Paulo Maluf

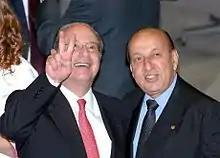
Maluf and fellow Progressive Party Federal Deputy Simão Sessim in 2007.

Since then, Maluf only managed to get himself elected to the Executive once, in 1992, again as mayor of São Paulo, despite his participation in nearly every gubernatorial and mayoral election for São Paulo state and São Paulo city, with the exception of 1989 when he was a presidential candidate in the first direct presidential elections since 1960 – in what was a disastrous campaign, remembered in Brazilian political lore only because of Maluf's "antic", said at a speech made to Medical Faculty students in Belo Horizonte: declaring himself favourable to capital punishment in cases of rape followed by murder, he said jokingly that "if one has sexual urges, that's okay; rape, but do not kill!" ("estupra mas não mata"). Nevertheless, Maluf remained a regional political force in São Paulo, the election of Celso Pitta as São Paulo city mayor being directly attributed to his endorsement. When he ended his last mayoral term in 1996, he was considered the best mayor São Paulo had ever had up until then, receiving an 80% approval rate. In 2011, a survey by the Datafolha research firm, after asking, again, a sample of São Paulo locals about who would be the best mayor the city had ever had, obtained the result that Maluf stood first with 47% of the sample's preferences.